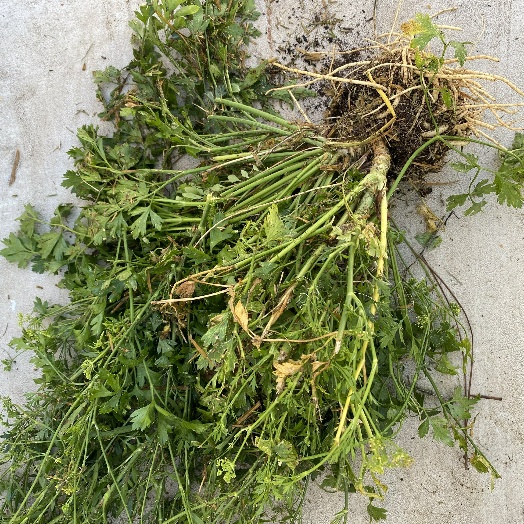
Label: Vegetation